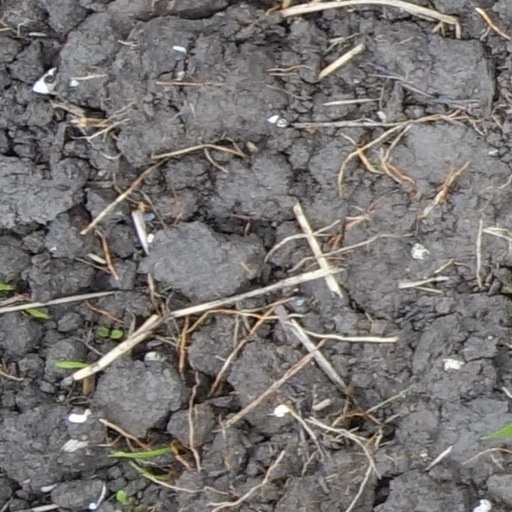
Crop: wheat